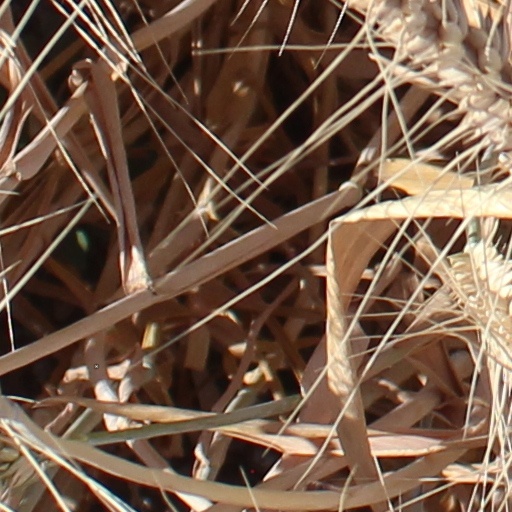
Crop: wheat